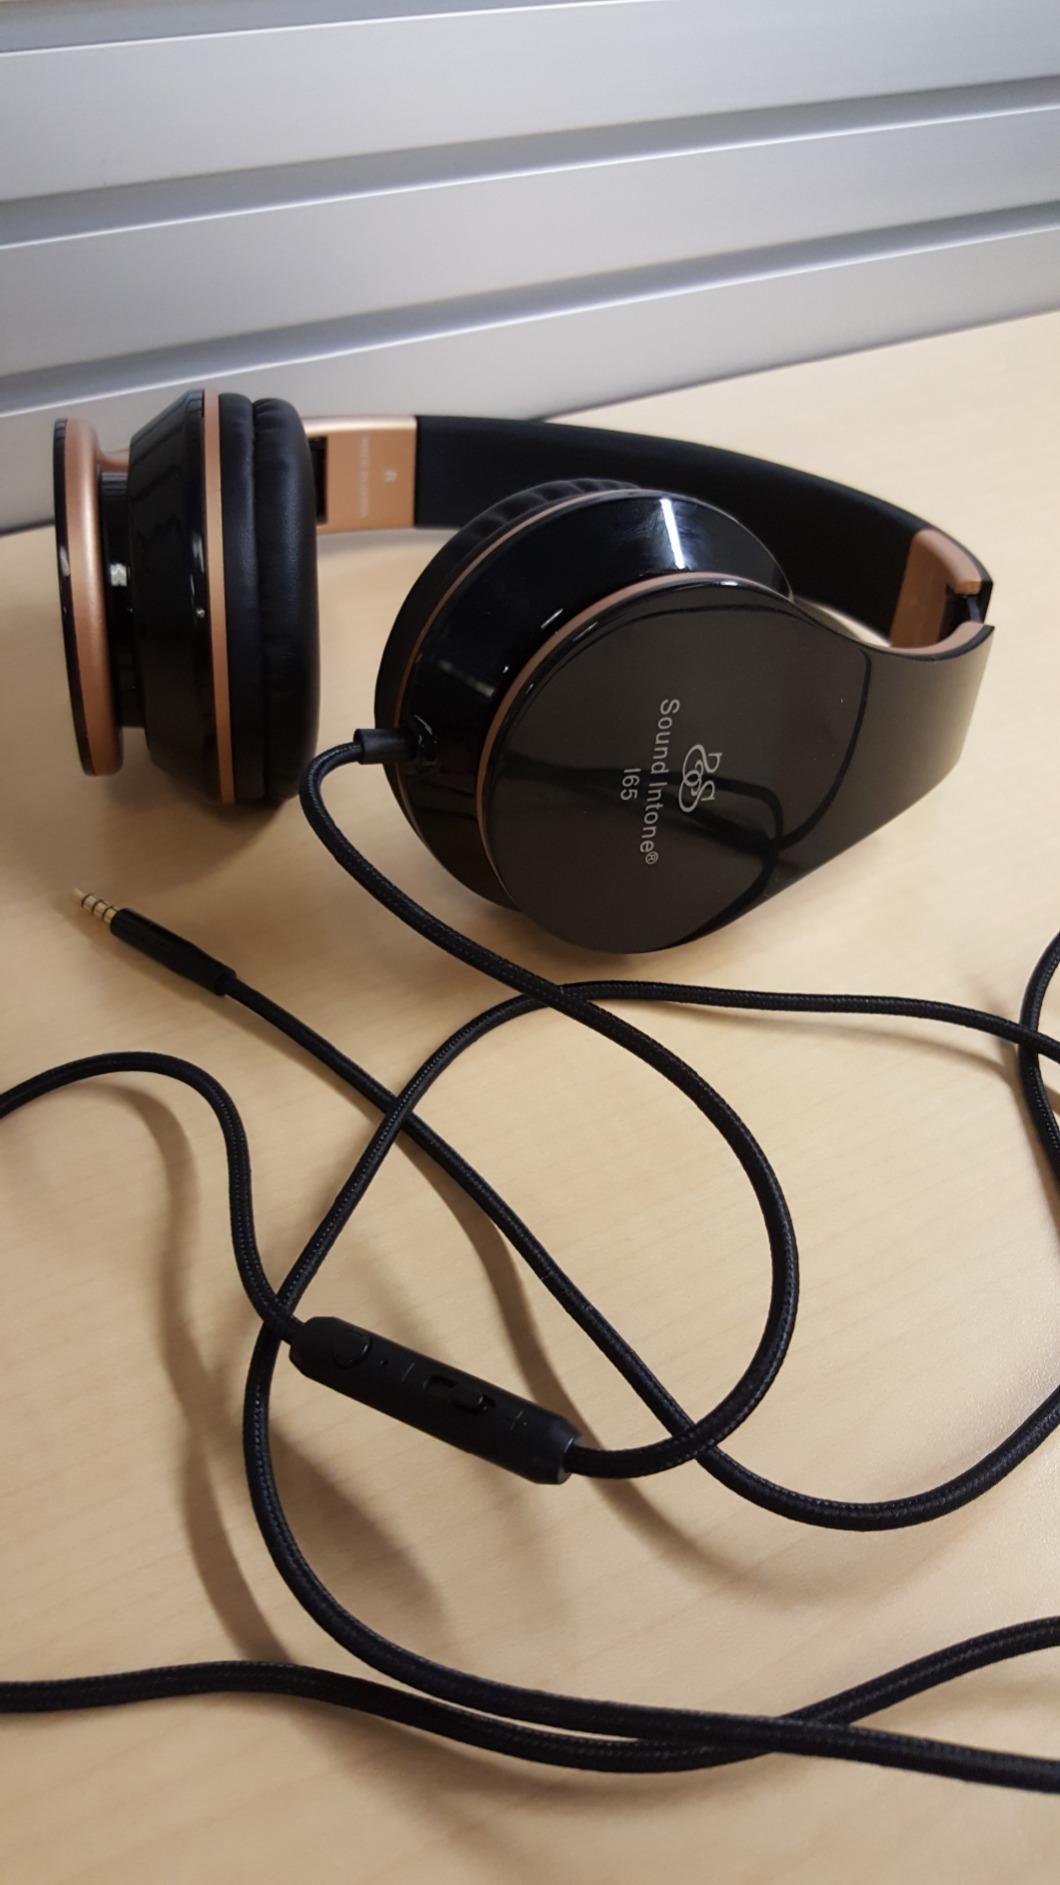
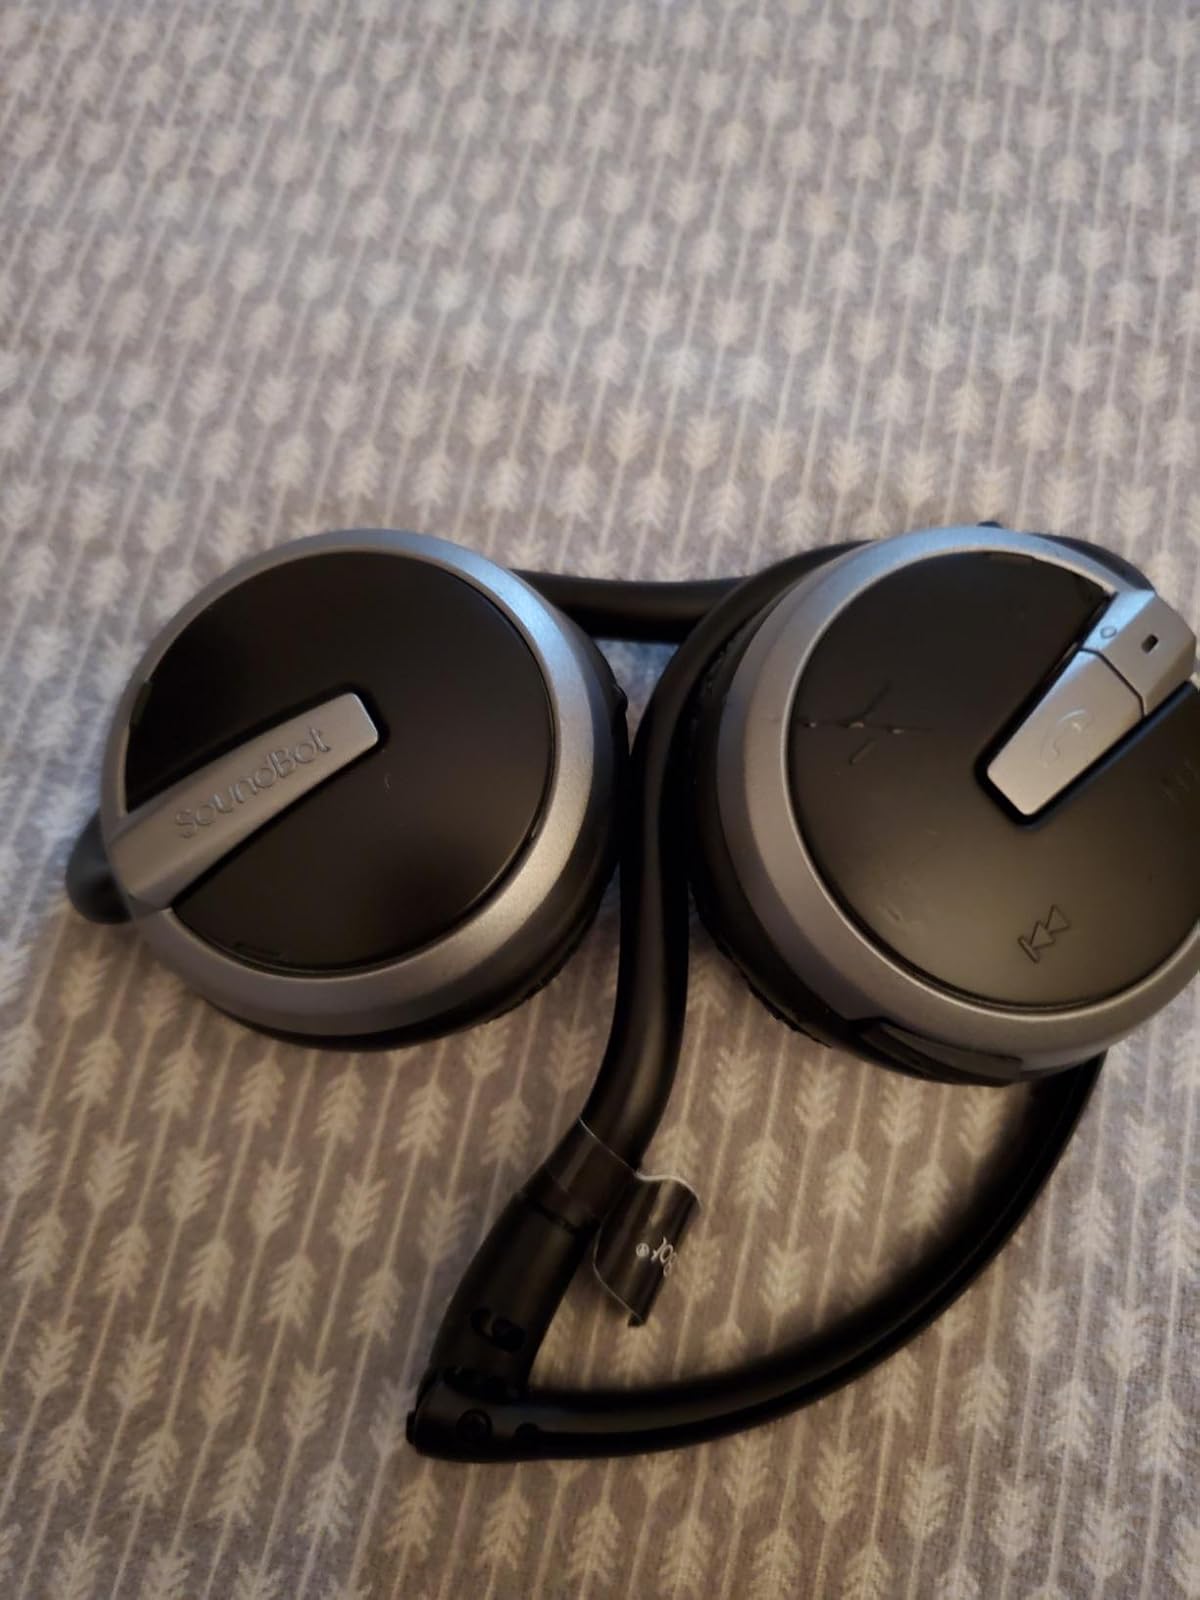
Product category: headphones
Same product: no